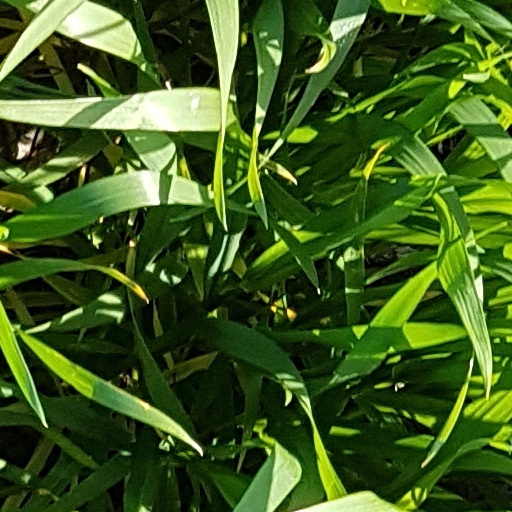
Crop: wheat